John Brown's raid on Harpers Ferry

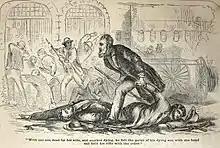
John Brown inside the engine house

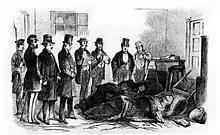
Brown being interrogated in the paymaster's office by Virginia Gov. Henry A. Wise (4th from left); Robert E. Lee stands 3rd from left and others. From "Frank Leslie's Illustrated Newspaper", October 29, 1859.

At 6:30 AM Lee began the attack on the engine house. He first offered the role of attacking it to the local militia units, but both commanders declined. Lee then sent Lt. J. E. B. Stuart, serving as a volunteer aide-de-camp, under a white flag of truce to offer John Brown and his men the option of surrendering. Colonel Lee informed Lt. Israel Greene that if Brown did not surrender, he was to direct the Marines to attack the engine house. Stuart walked towards the front of the engine house where he told Brown that his men would be spared if they surrendered. Brown refused and as Stuart walked away, he made a pre-arranged signal—waving his hat—to Lt. Greene and his men standing nearby.